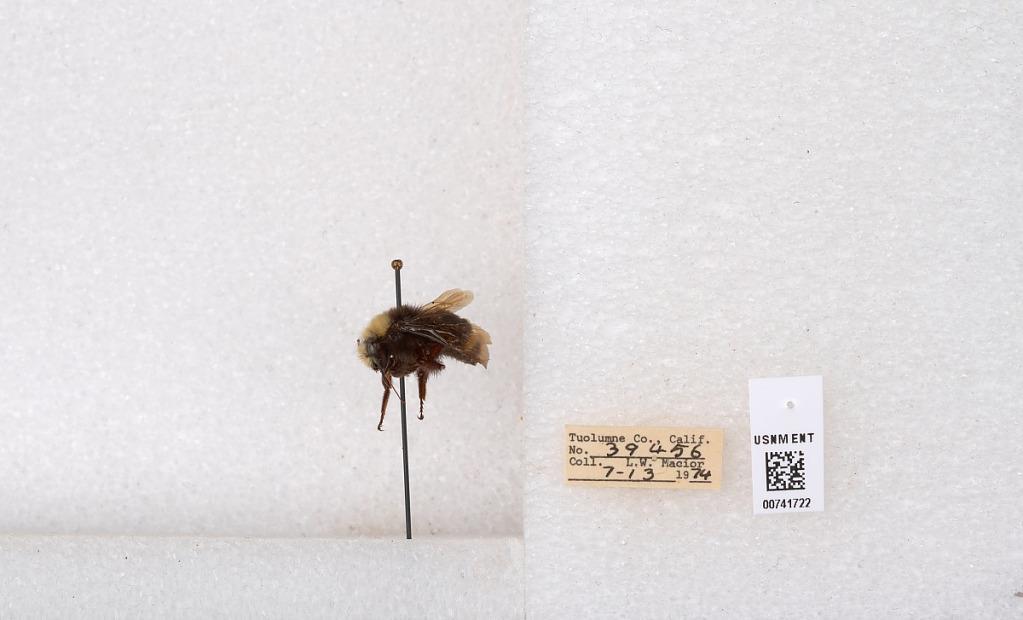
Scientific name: Bombus (Pyrobombus) vosnesenskii Radoszkowski
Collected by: L. Macior
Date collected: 1974-7-13
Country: United States
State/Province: California
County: Tuolumne
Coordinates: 37.9712, -120.228